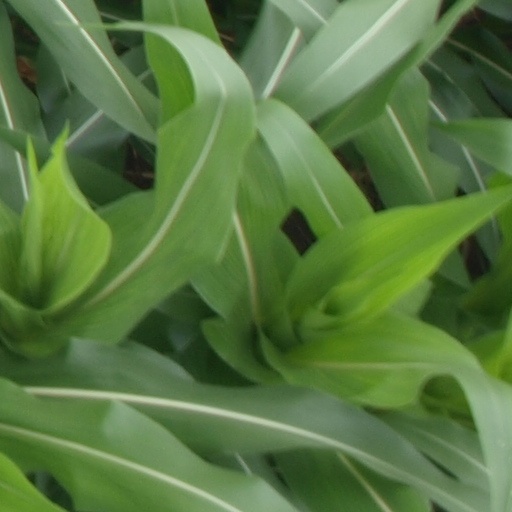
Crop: maize; corn